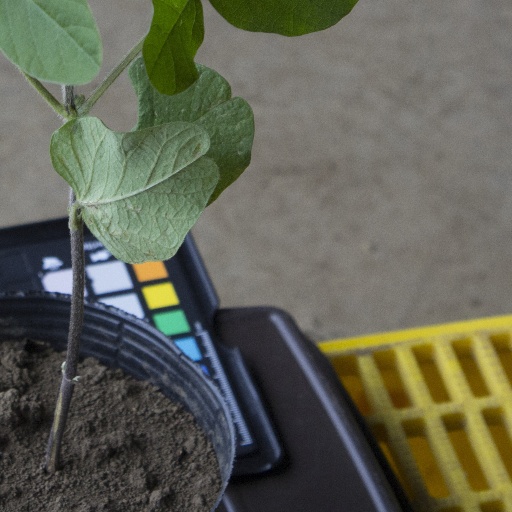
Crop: soybean